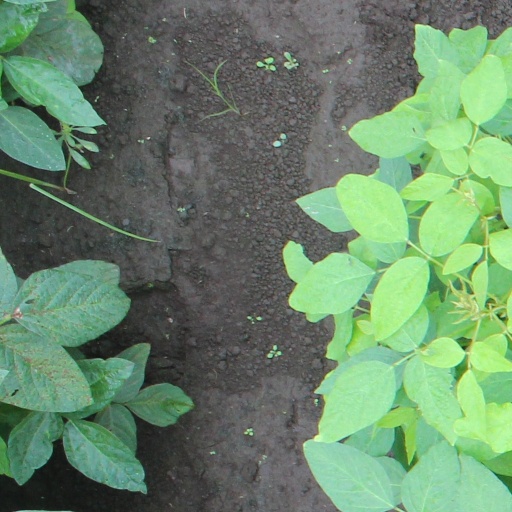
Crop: soybean